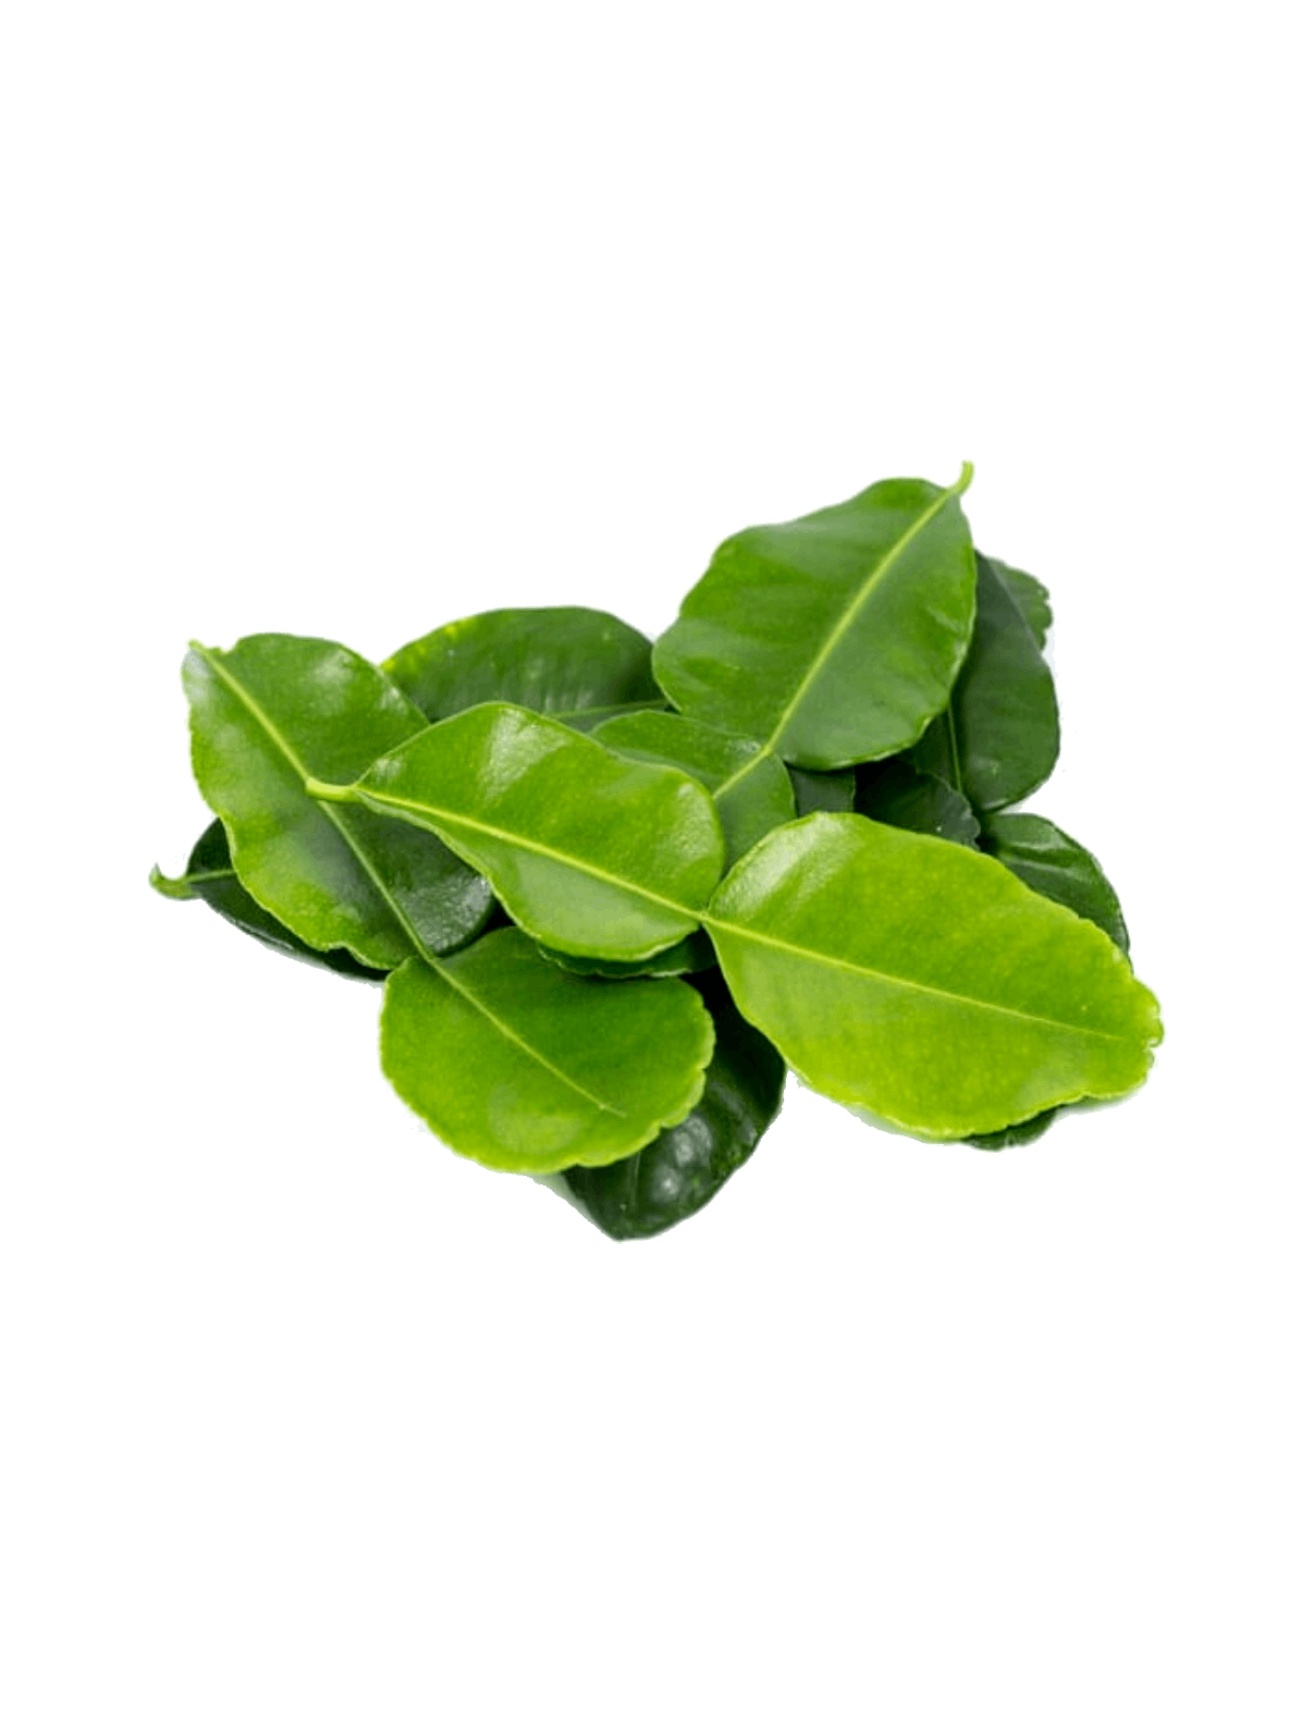
DAUN LIMAU PURUT (+/- 200G)
DAUN LIMAU PURUT (+/- 200G)
Brand: Village Grocer - Central i-City
Category: Food, Beverages & Tobacco > Food Items > Fruits & Vegetables > Fresh & Frozen Vegetables > Greens